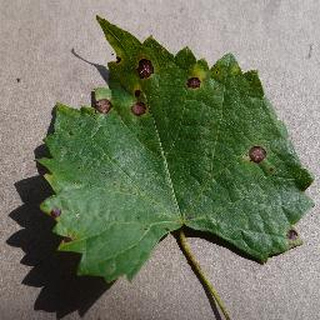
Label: grape_black_rot